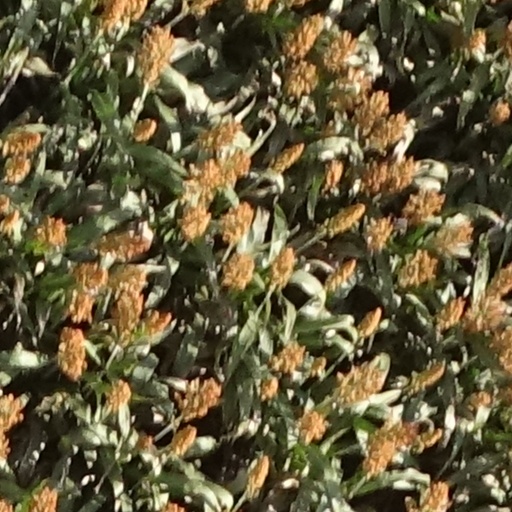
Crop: sorghum